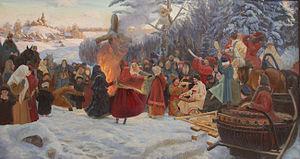
Maslenitsa ou la semaine des crêpes, est une fête folklorique slave qui date de l'ère païenne. Elle est célébrée la semaine précédant le Grand Carême orthodoxe. Elle est donc le Carnaval orthodoxe slave.